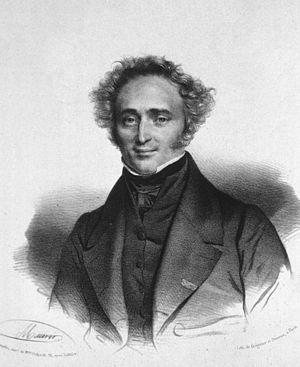
Le Docteur Jean Cruveilhier
Jean Cruveilhier, né le 9 février 1791 à Limoges et mort le 10 mars 1874 à Sussac est un médecin, chirurgien, anatomiste et pathologiste français. Il fut chirurgien des Hôpitaux, membre de l’Académie de Médecine, et premier titulaire de la chaire d’anatomo-pathologie de la Faculté de médecine de Paris.Commandeur de la Légion d'Honneur.